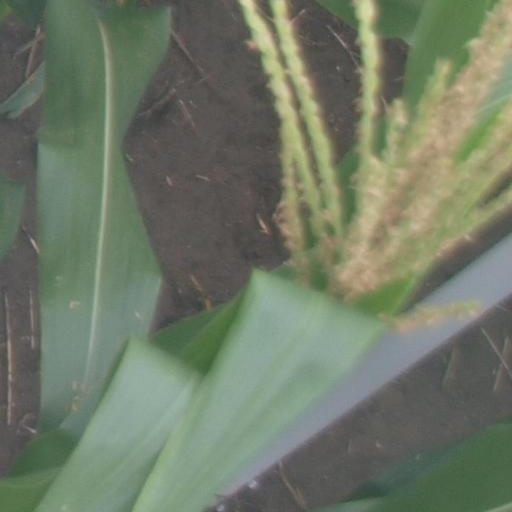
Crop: maize; corn